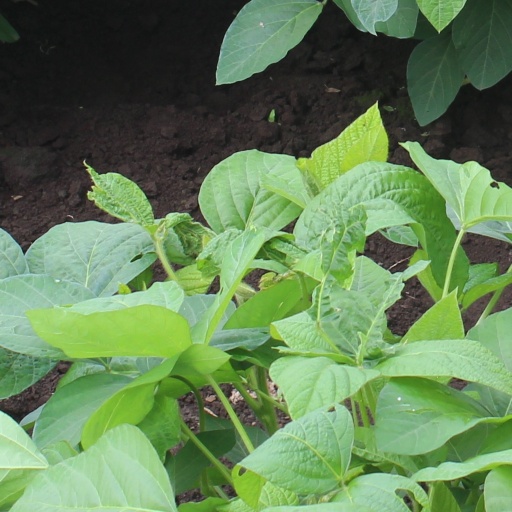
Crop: soybean